Sky position (RA, Dec in degrees): 162.589, 28.735
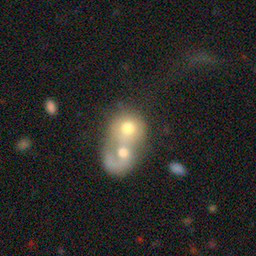
Galaxy morphology: Merging Galaxies